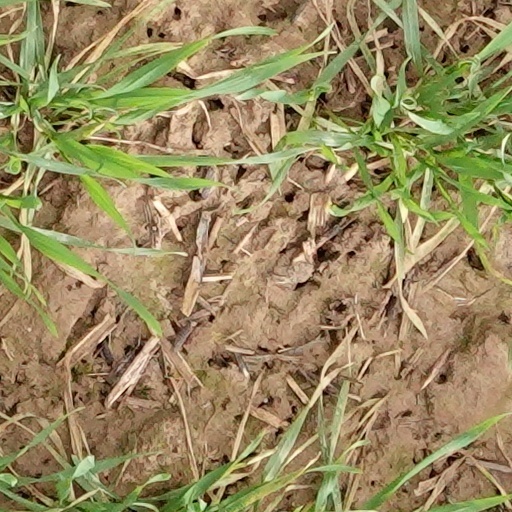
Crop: wheat